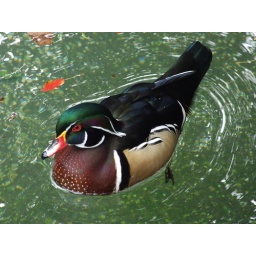
Rather splendid duck found swimming around in a pond in Seaworld, He doesnt look real, no processing either!